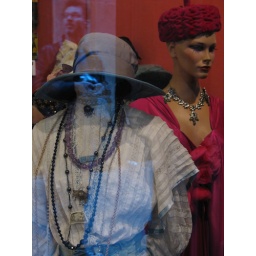
vintage clothing and accessory shop discovered down a cobblestones street in the Barri Gotic.